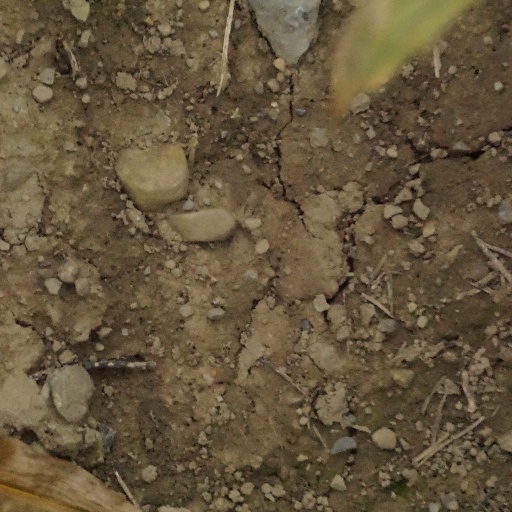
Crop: maize; corn